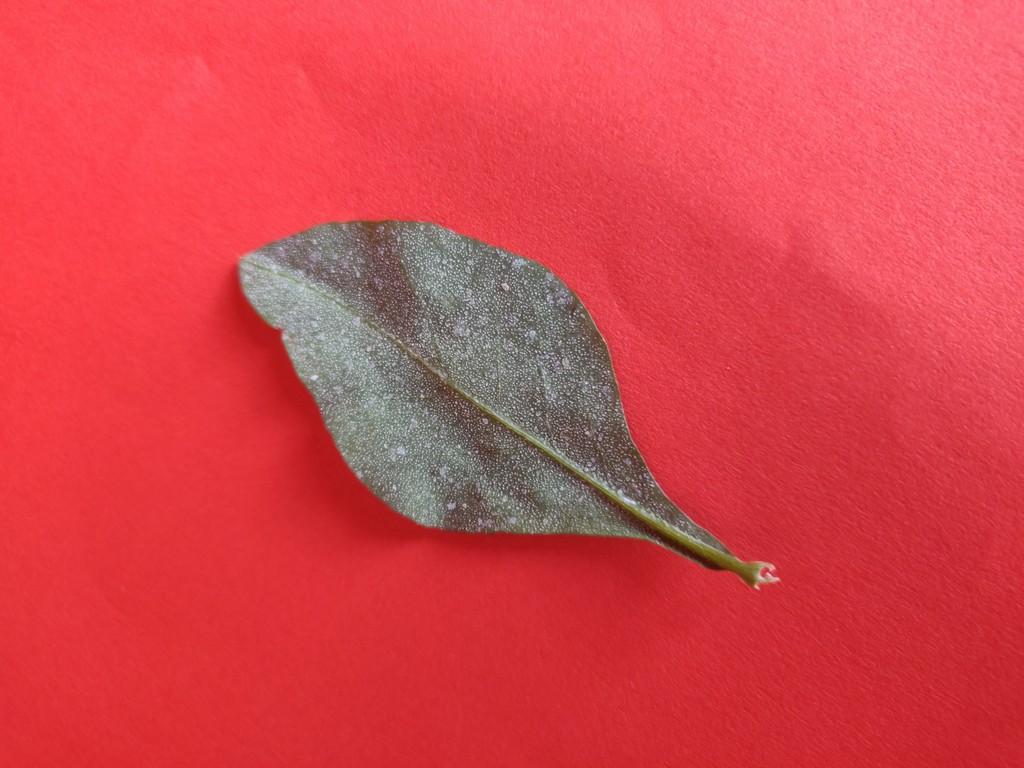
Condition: Unhealthy
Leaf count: single
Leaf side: back